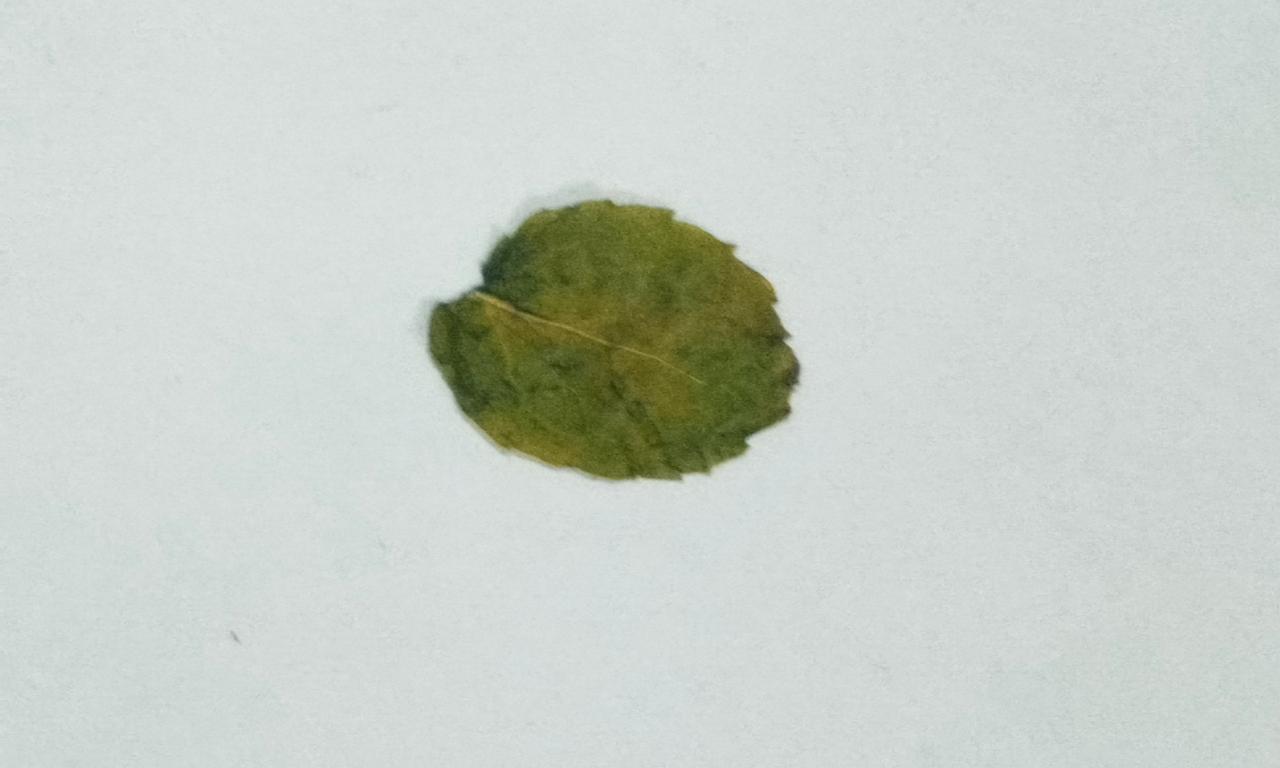
Label: Dried